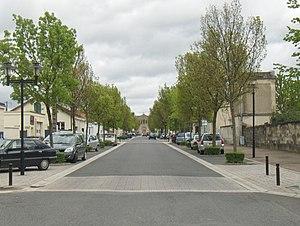
La cité ouvrière de Vauzelles est un ensemble urbain qui se situe dans la commune de Varennes-Vauzelles, dans la Nièvre. Elle est labellisée Patrimoine du XXe siècle depuis 2016.